Microraptor

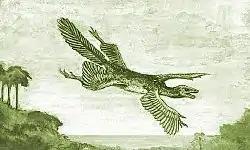
William Beebe's hypothetical ""Tetrapteryx"" with four wings, 1915

The unique wing arrangement found in "Microraptor" raised the question of whether the evolution of flight in modern birds went through a four-winged stage, or whether four-winged gliders like "Microraptor" were an evolutionary side-branch that left no descendants. As early as 1915, naturalist William Beebe had argued that the evolution of bird flight may have gone through a four-winged (or "tetrapteryx") stage. Chatterjee and Templin did not take a strong stance on this possibility, noting that both a conventional interpretation and a tetrapteryx stage are equally possible. However, based on the presence of unusually long leg feathers in various feathered dinosaurs, "Archaeopteryx", and some modern birds such as raptors, as well as the discovery of further dinosaurs with long primary feathers on their feet (such as "Pedopenna"), the authors argued that the current body of evidence, both from morphology and phylogeny, suggests that bird flight did shift at some point from shared limb dominance to front-limb dominance and that all modern birds may have evolved from four-winged ancestors, or at least ancestors with unusually long leg feathers relative to the modern configuration.